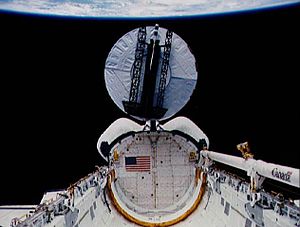
STS-32 / Missionen
STS-32 var rumfærgen Columbias niende rumfærge-flyvning. Opsendt 9. januar 1990 og vendte tilbage den 20. januar 1990.